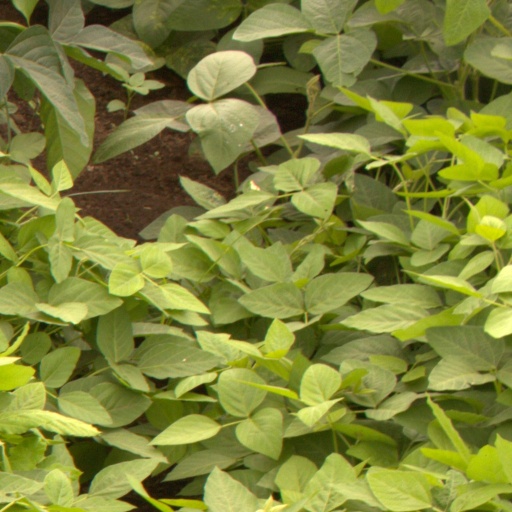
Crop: soybean